Coolpad

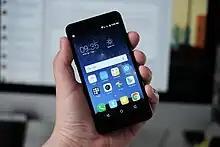
CoolPad

The group was included in "Forbes"' Asia's Fab(ulous) 50 Companies once, in 2015 edition. However, the company was suffered from the poor sales of their 3G smartphones in 2015 financial year, which saw a 41% drop in total revenue; thanks to 3% increase in revenue of 4G smartphones and extraordinary profit by selling part of the stake of Coolpad E-commerce, the company avoided a net loss but a net profit of HK$2.3 billion. In December 2014 the company formed Coolpad E-commerce, a joint venture with Qihoo 360 in 55-45 ratio, but in mid-2015, chairman and largest shareholder, Guo, sold part of the shares of Coolpad Group to Qihoo 360's competitor, Jia Yueting of LeEco Group, despite Jia used an overseas holding company Lele Holding, instead of domestic incorporated LeEco (aka Beijing Leshi Holding) to acquire the shares. LeMobile, a subsidiary of LeEco, was also a producer of smartphone.